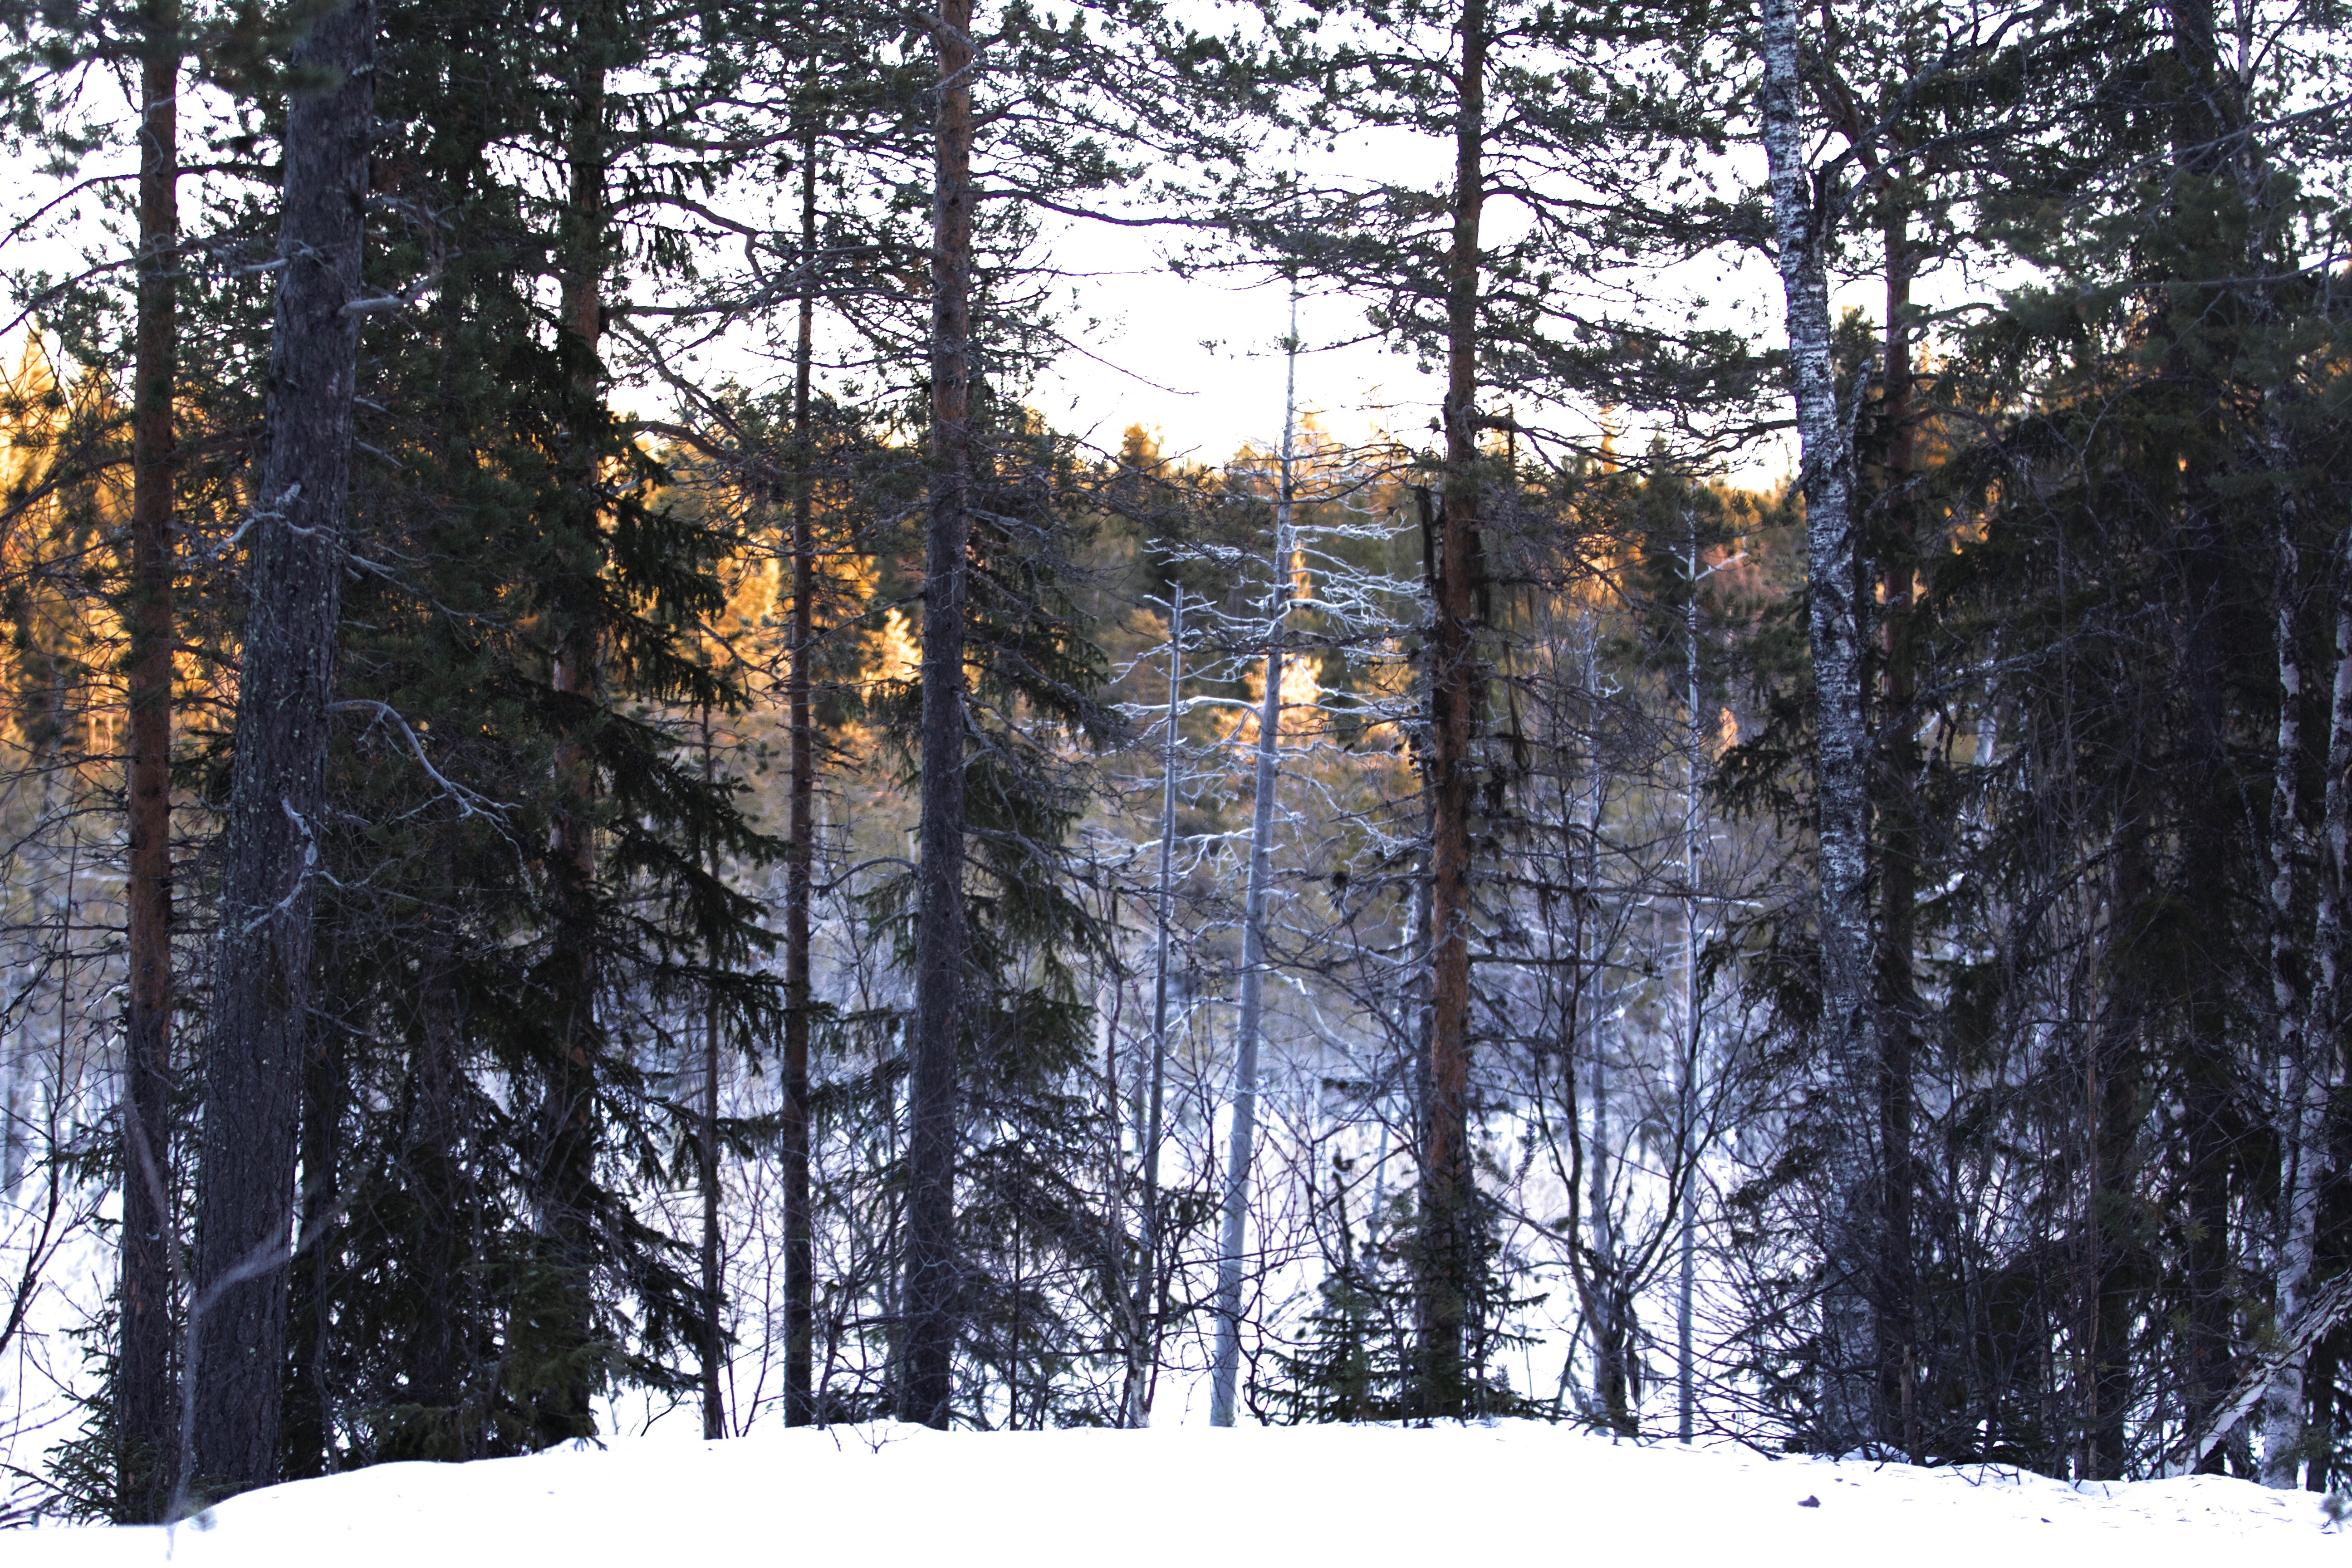
tree, nature, forest, wilderness, mountain, snow, winter, plant, weather, fir, season, winter landscape, spruce, sweden, woodland, habitat, ecosystem, biome, natural environment, woody plant, temperate coniferous forest, land plant